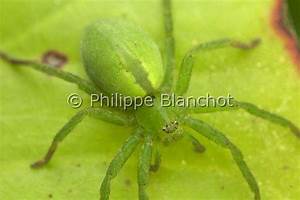
Label: spider